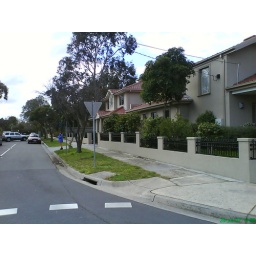
looking from intersection down mount street, town houses in front of 7 mount street on right